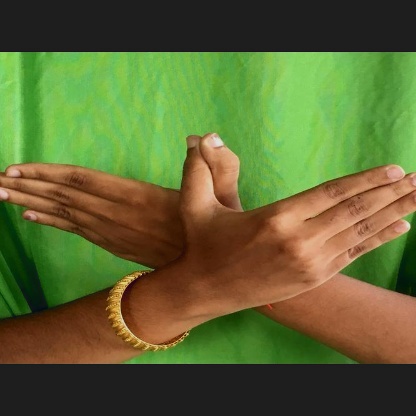
Mudra: Garuda